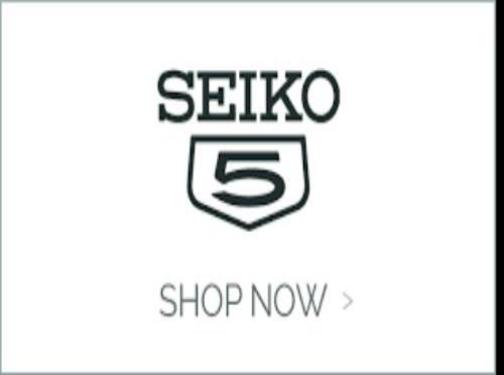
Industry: Clothes